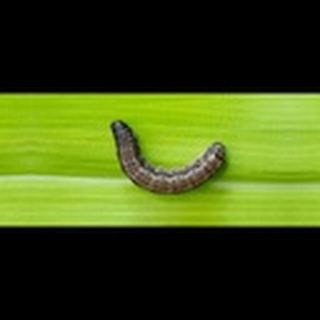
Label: cotton_army_worm